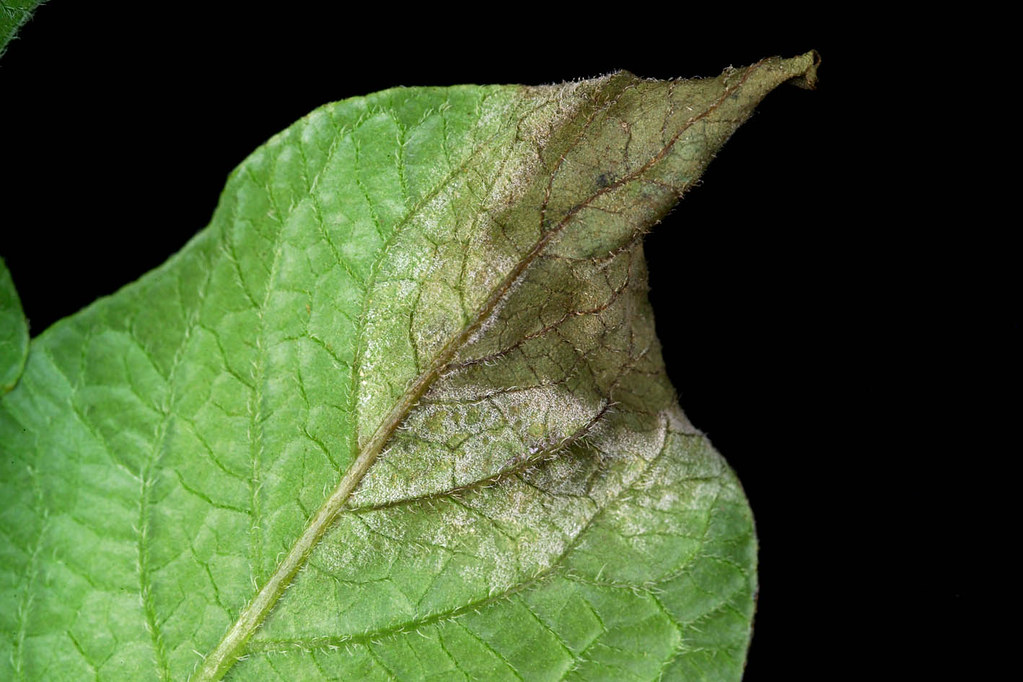
Plant: Potato
Disease: potato late blight